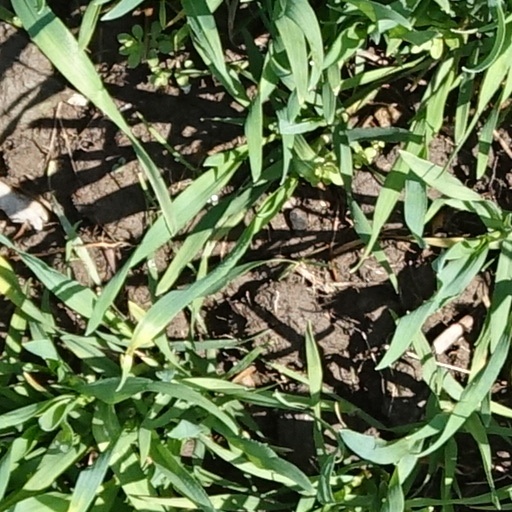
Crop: wheat